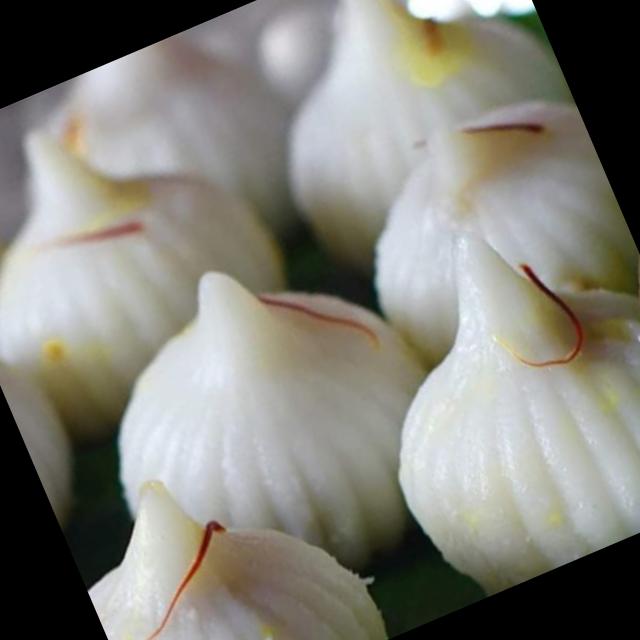
Dish: modak